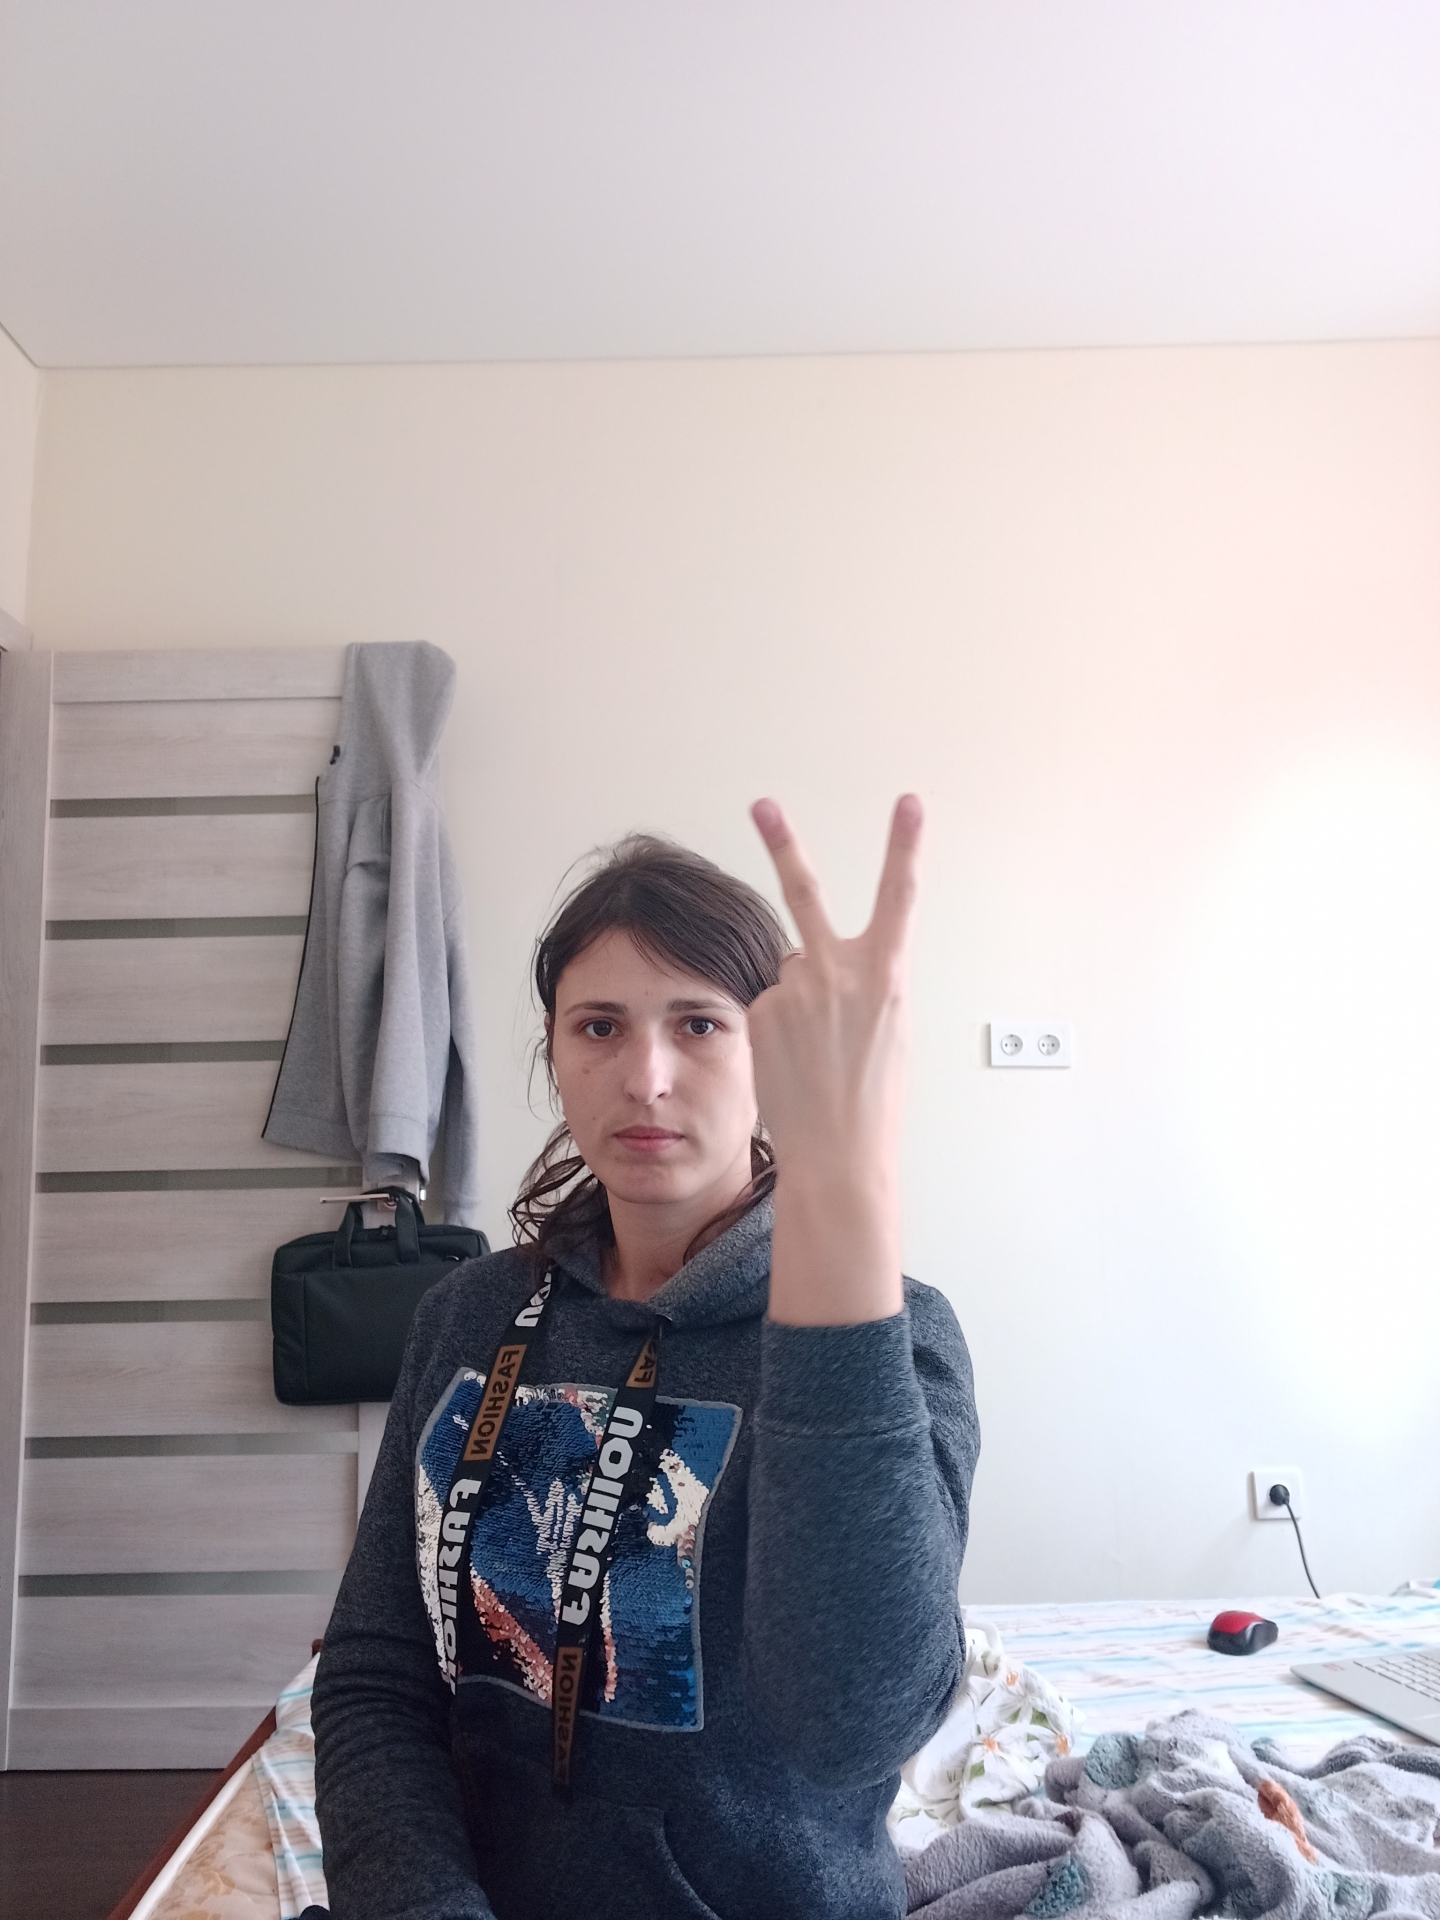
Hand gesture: peace_inverted